Francisco Goya's tapestry cartoons

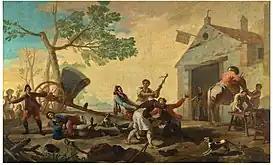
"Quarrel in the New Tavern".

The death without descendants of the last Spanish Austria, Charles II, caused a long war between the European powers that culminated with the recognition of Philip of Anjou as king of Spain under the name of Philip V. This, grandson of the Sun King, introduced French fashion in Spain, and brought Gallic artists such as Hyacinthe Rigaud and Louis-Michel Van Loo to work in the Peninsula.